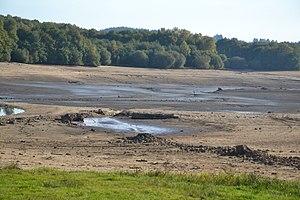
Vidange décennale du lac de Saint-Pardoux (Haute-Vienne, France).
Le Limousin est comme l'ensemble du Massif central, dont il occupe la bordure nord-occidentale, plutôt riche en ressources minières, même si à l'exception de quelques carrières, les exploitations historiquement et essentiellement tournées vers l'extraction de l'or, de la houille, du kaolin et de l'uranium sont de nos jours fermées.